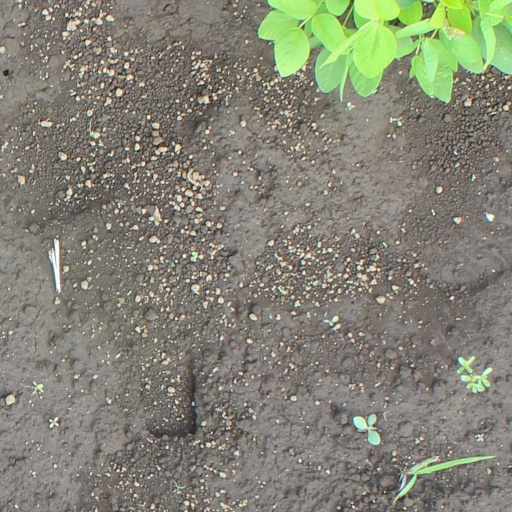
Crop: soybean